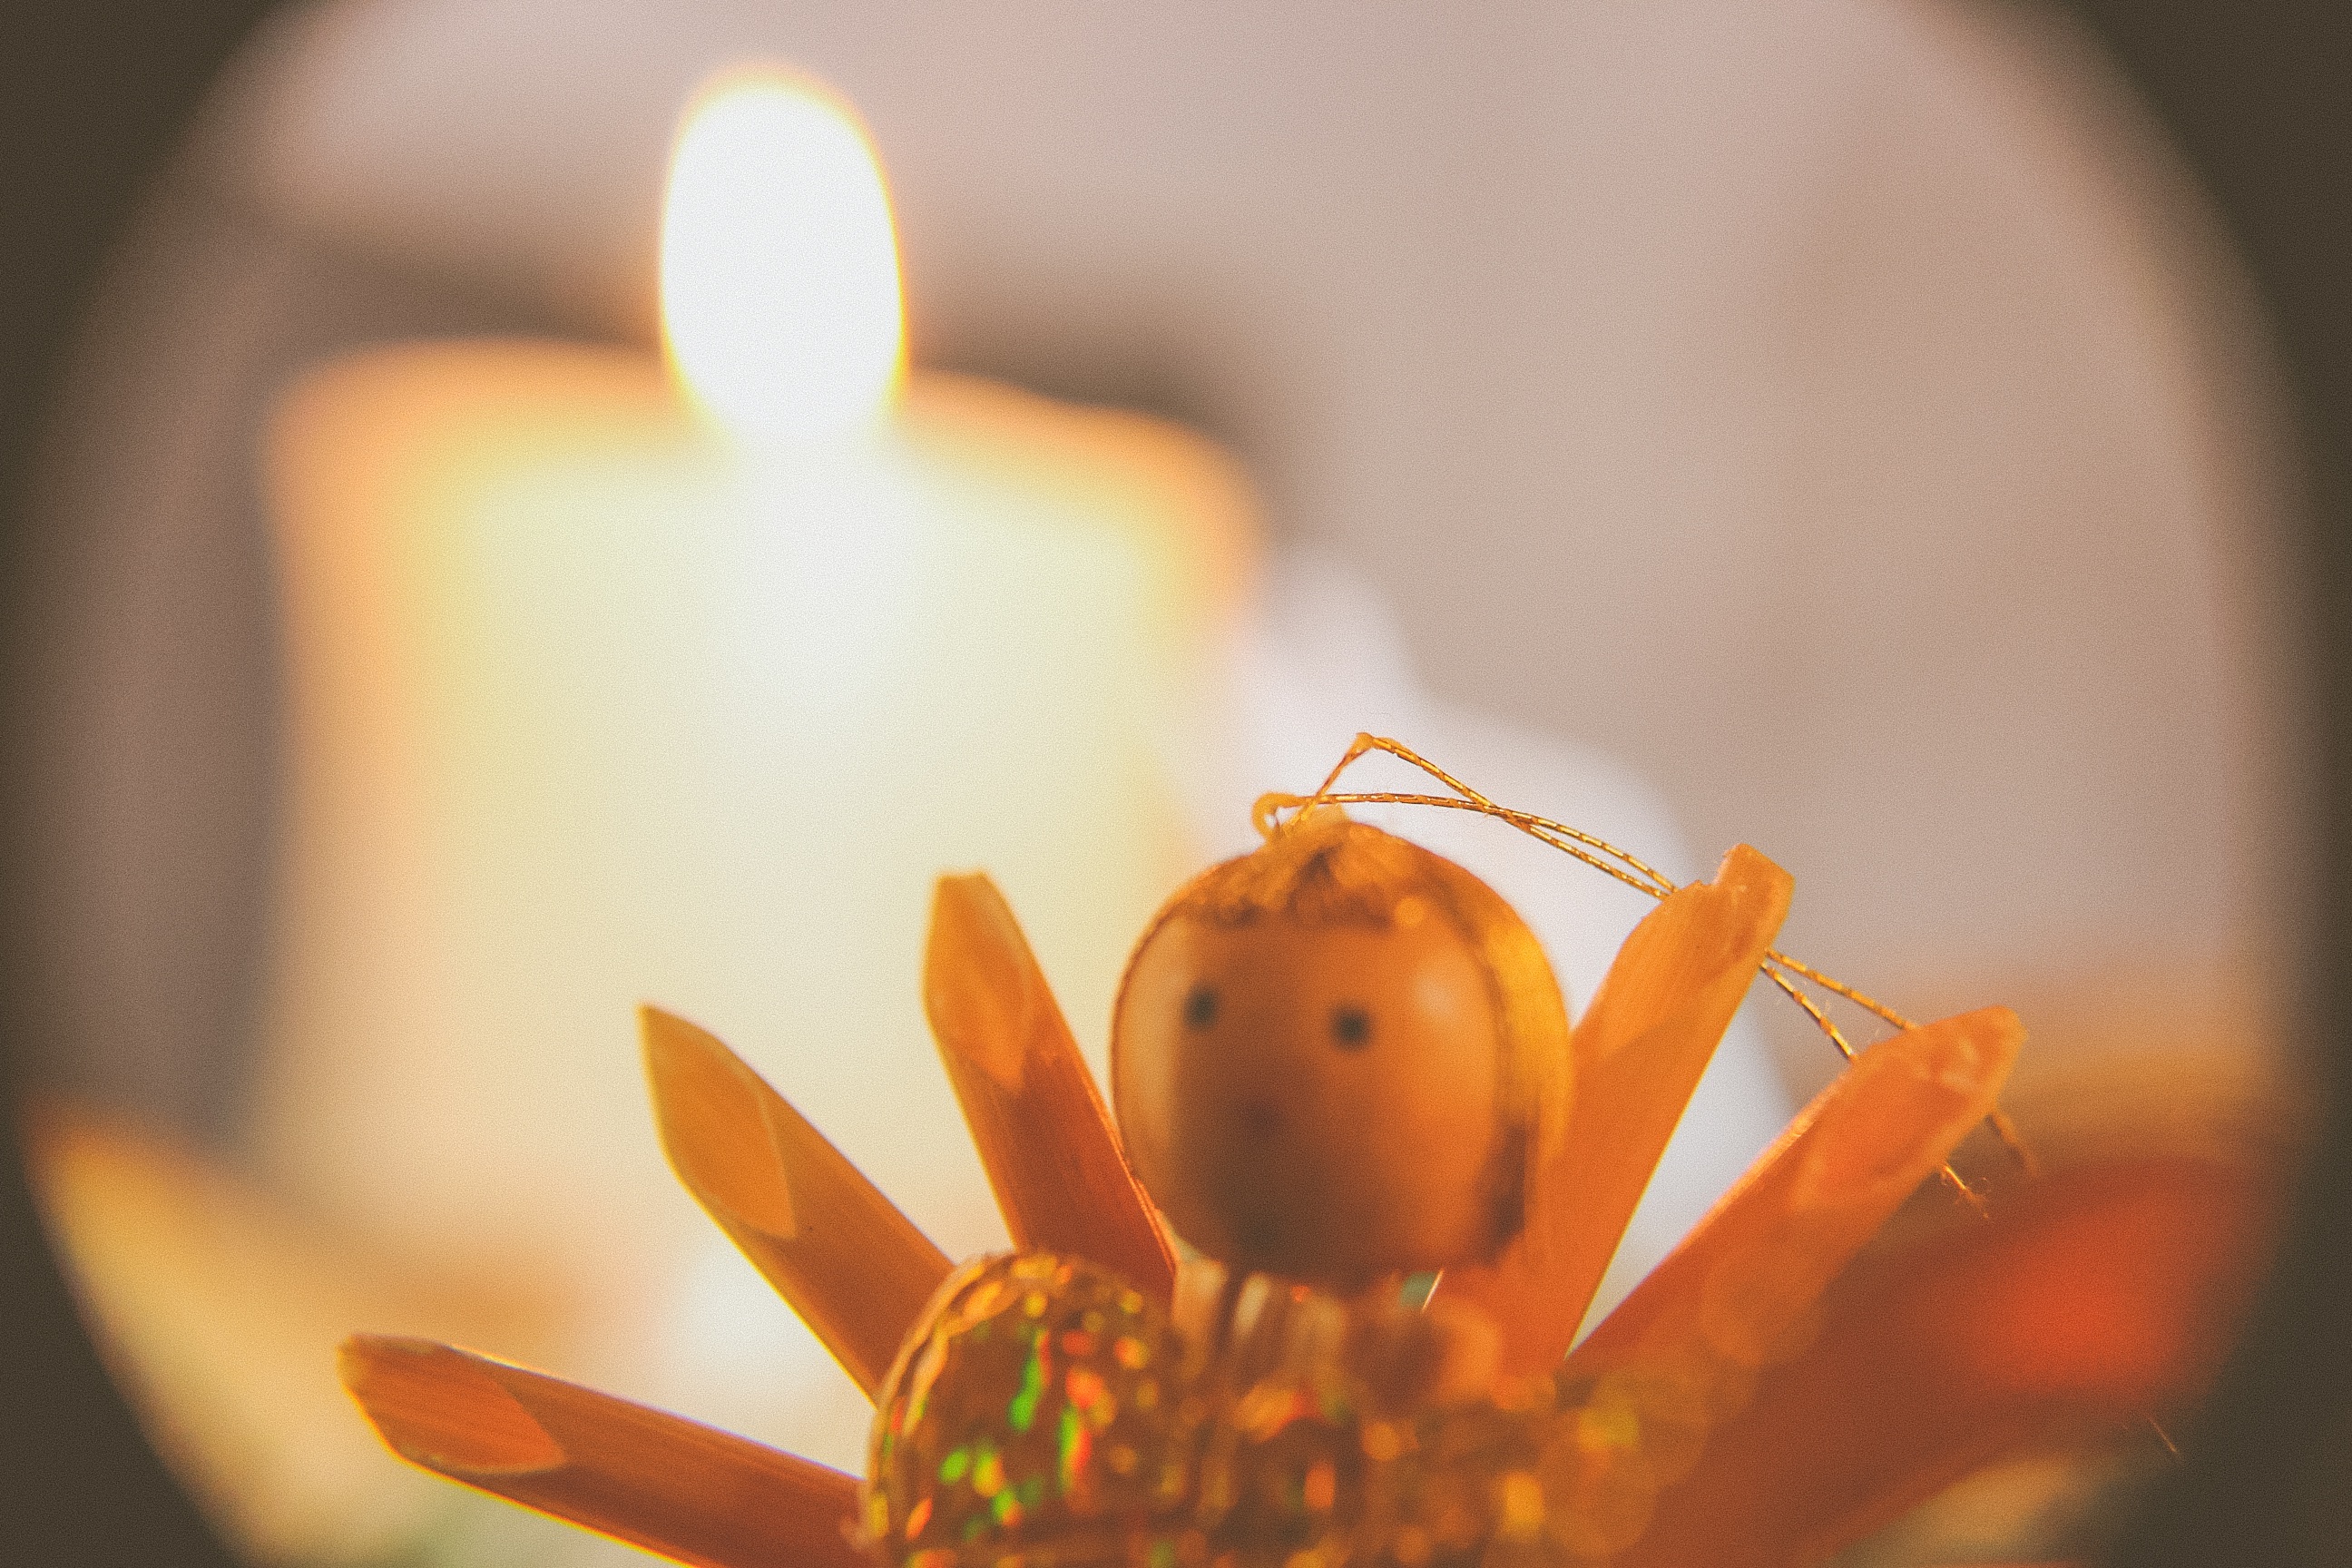
hand, light, photography, morning, flower, petal, insect, yellow, lighting, invertebrate, close up, macro photography